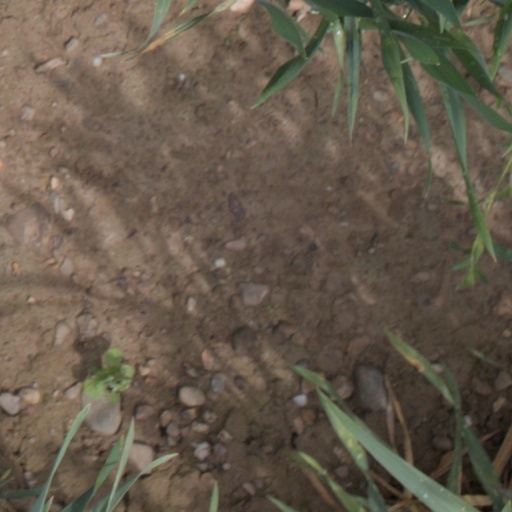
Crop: wheat